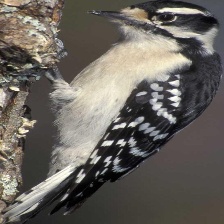
Species: DOWNY WOODPECKER
Scientific name: PICOIDES PUBESCENS